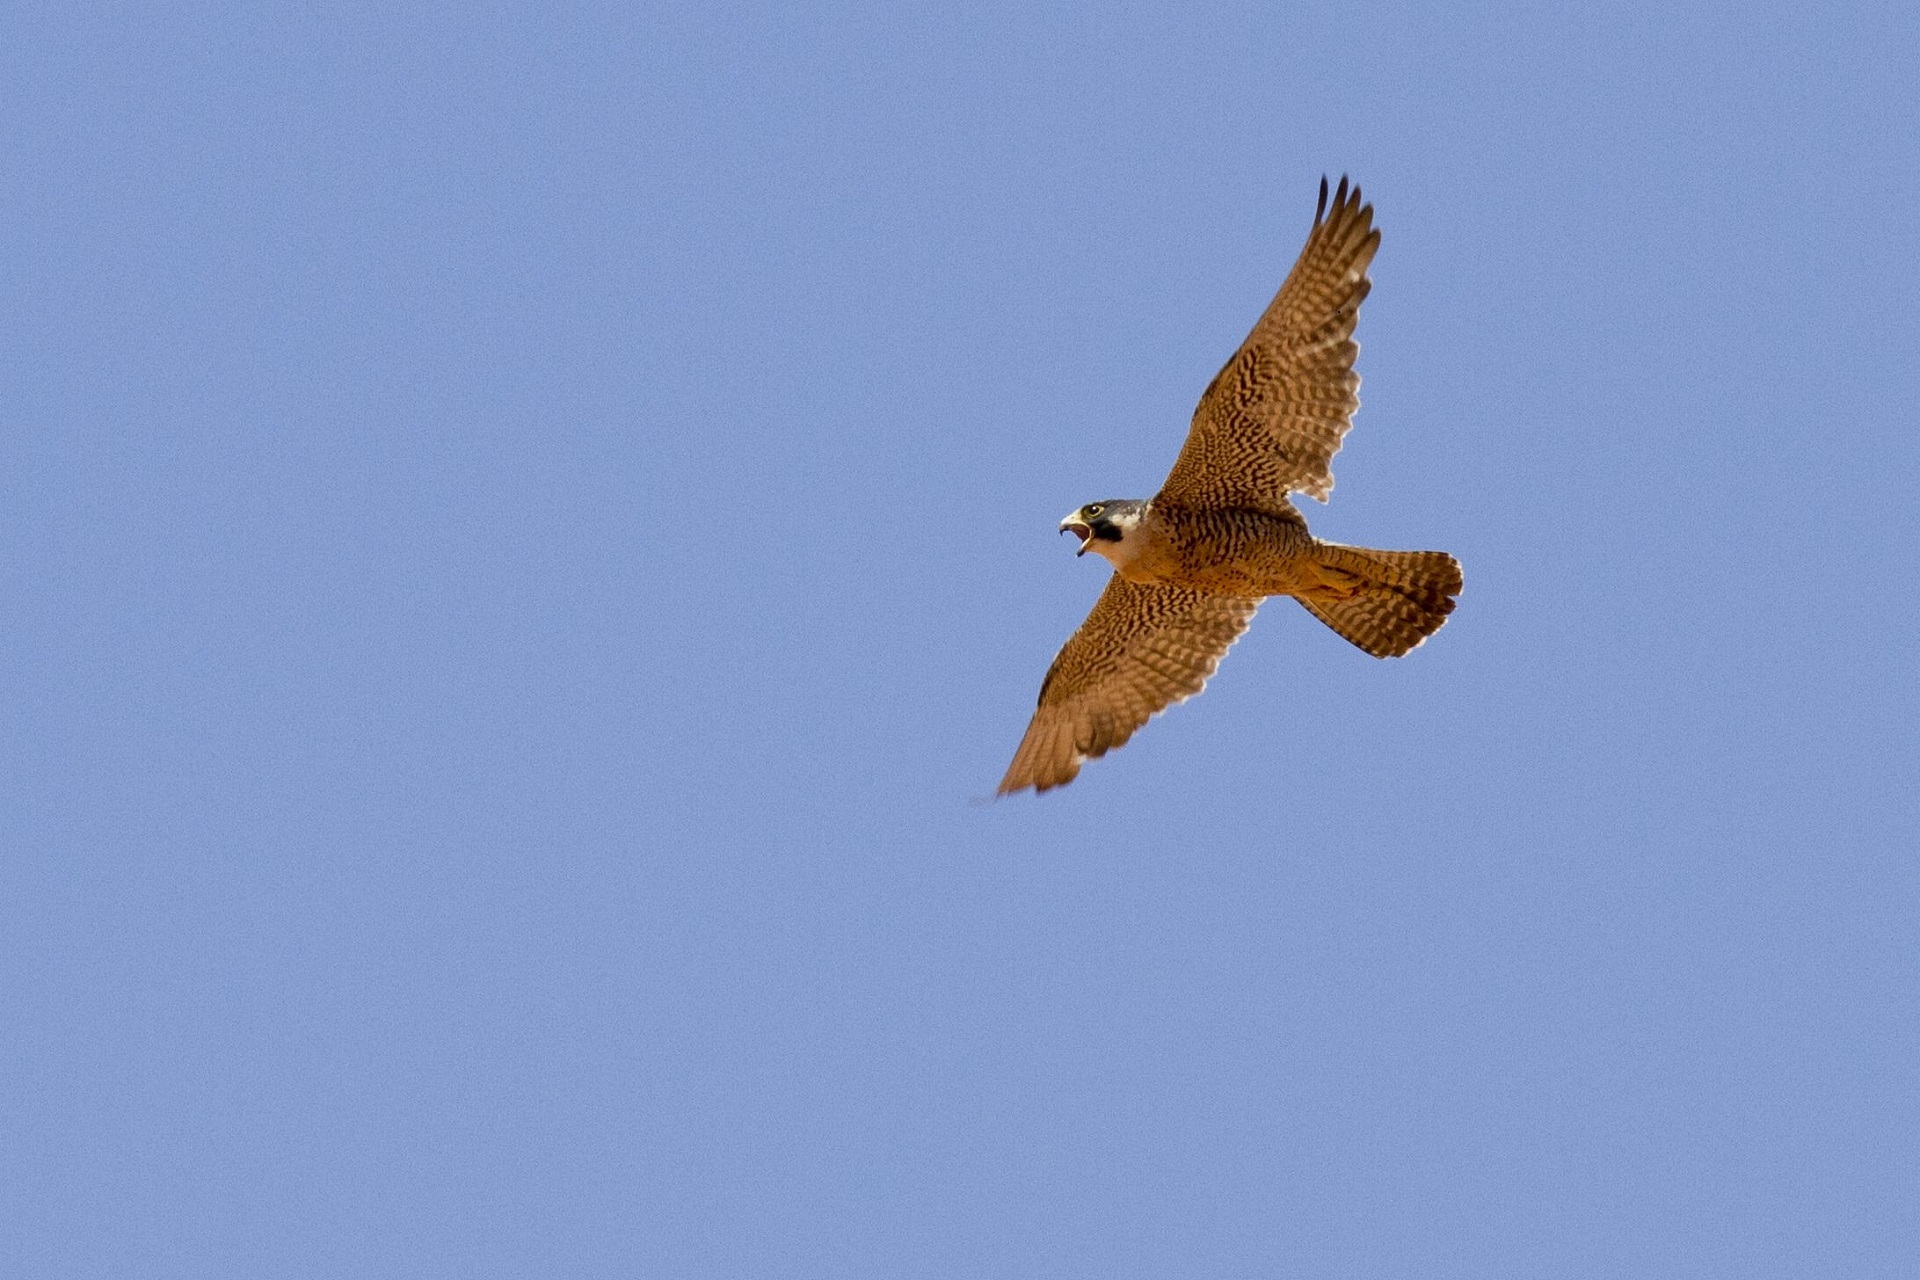
nature, bird, wing, sky, animal, flying, wildlife, wild, flight, eagle, blue, predator, hawk, fauna, bird of prey, vertebrate, carnivore, falcon, buzzard, accipitriformes, peregrine falcon, falco peregrinus, duck hawk